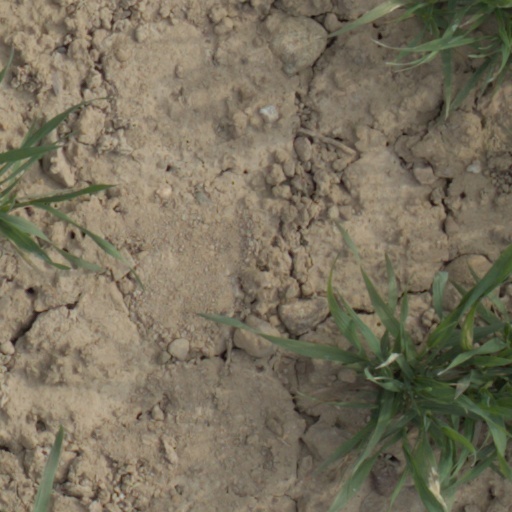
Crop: wheat